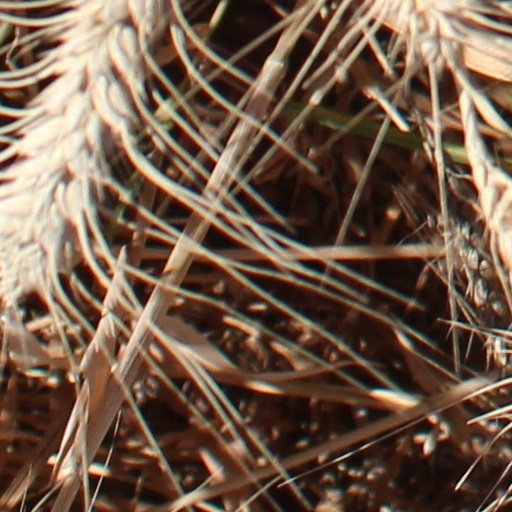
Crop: wheat